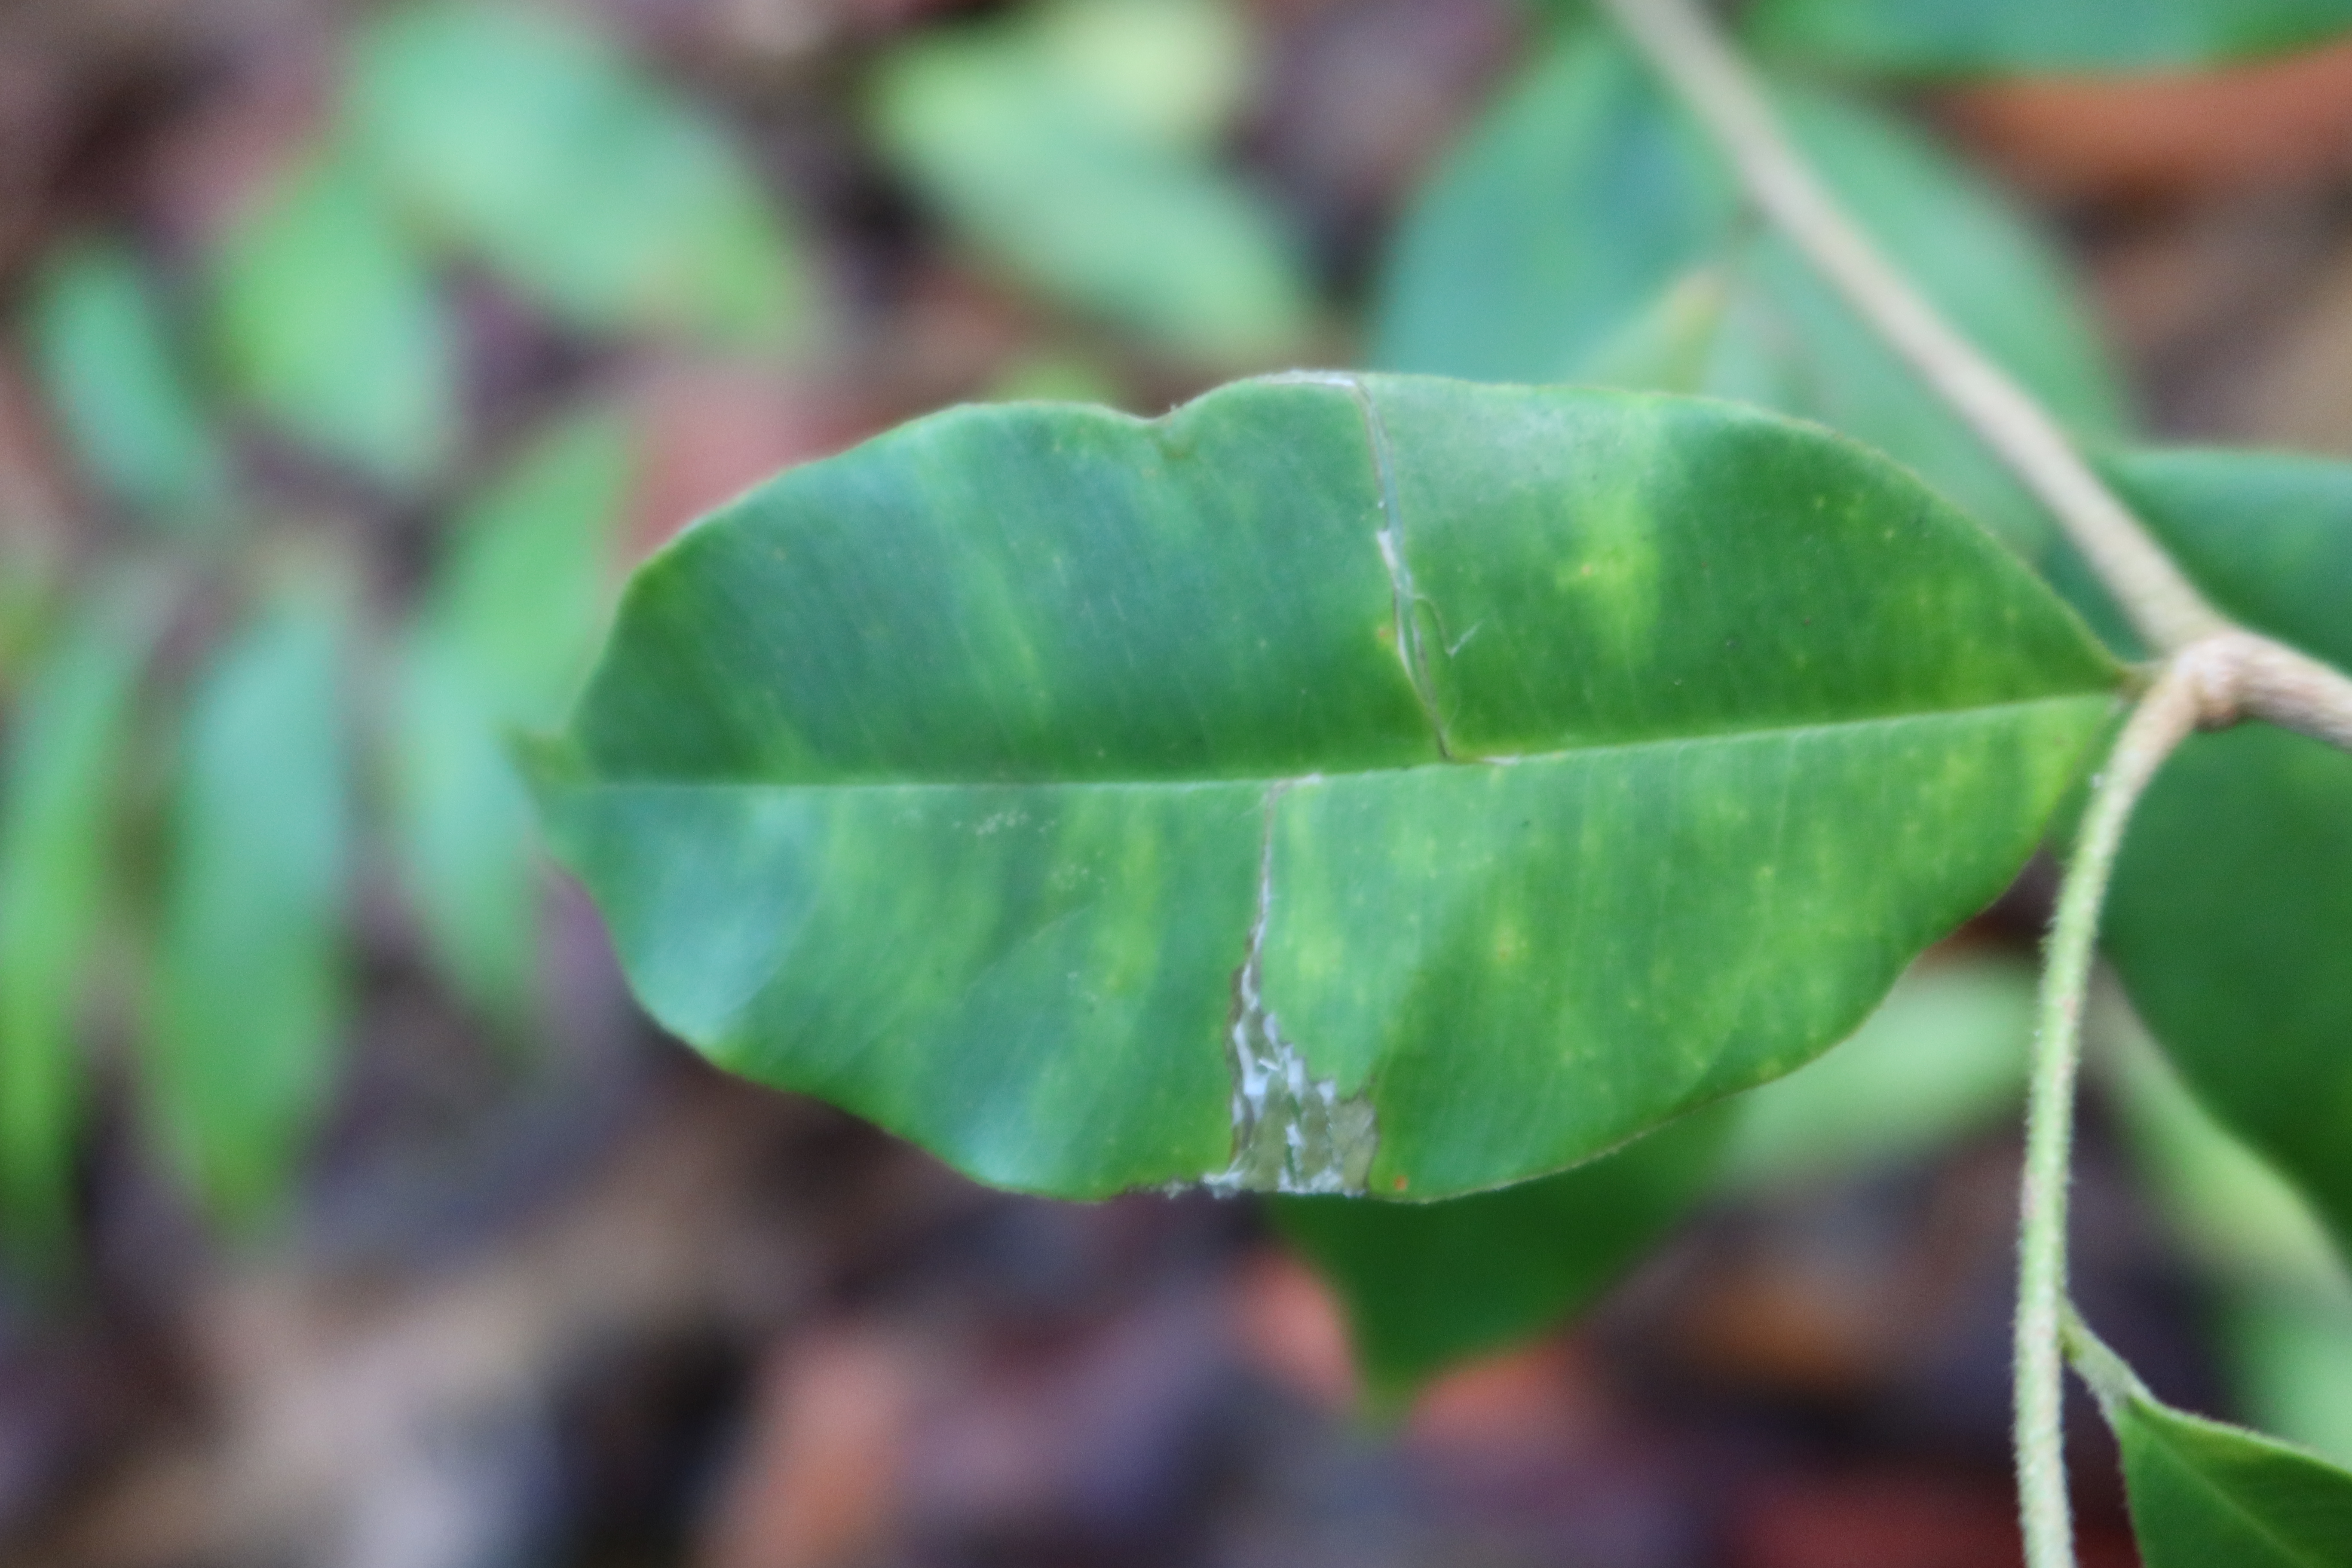
Label: Brown spots